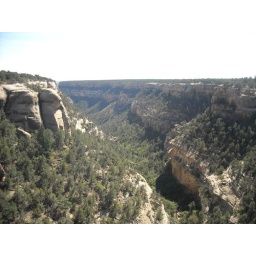
view of canyon near cliff house